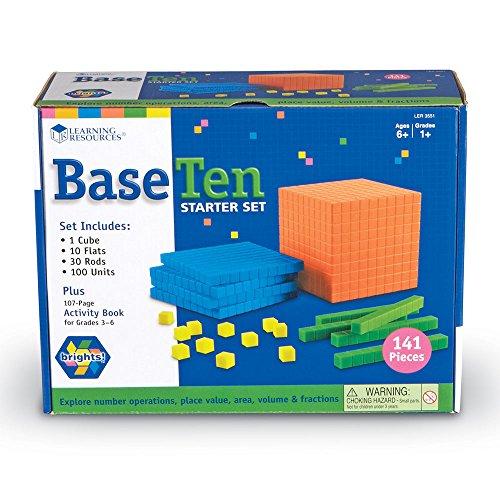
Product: Learning Resources Brights Base 10 Starter Set
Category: Toys & Games | Learning & Education | Counting & Math Toys
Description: Set includes: 100 individual bright and colorful units, 30 rods, 10 flats, 1 cube, and 107 page Base Ten Book.
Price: $35.24
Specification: ASIN:B00S2XPK7A|ShippingWeight:3.15pounds(Viewshippingratesandpolicies)|DomesticShipping:ItemcanbeshippedwithinU.S.|InternationalShipping:ThisitemcanbeshippedtoselectcountriesoutsideoftheU.S.LearnMore|DateFirstAvailable:December31,2014